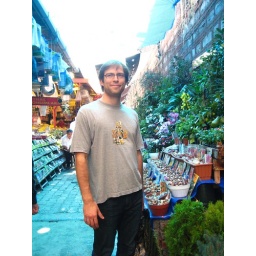
Dave in the plant and animal market